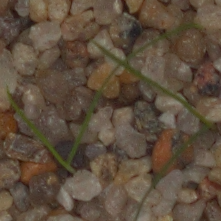
Label: loose_silkybent